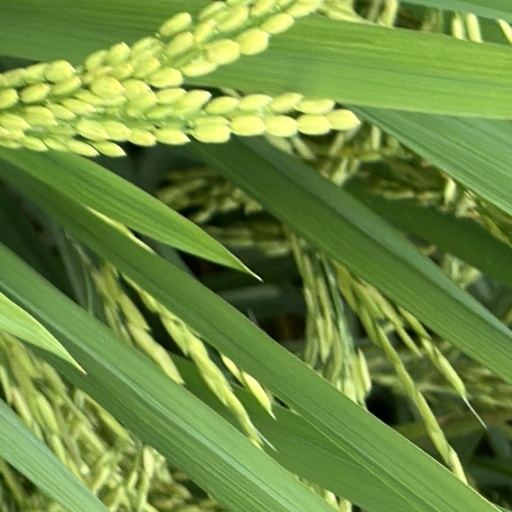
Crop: rice